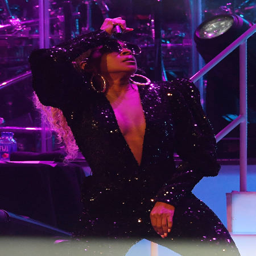
hip hop soul artist performs in support of her album at concert theater .